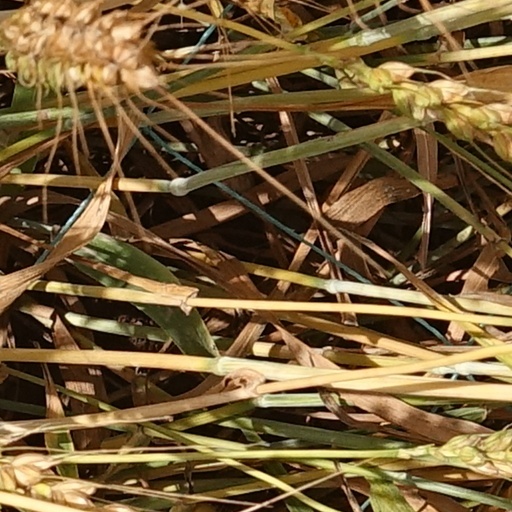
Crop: wheat